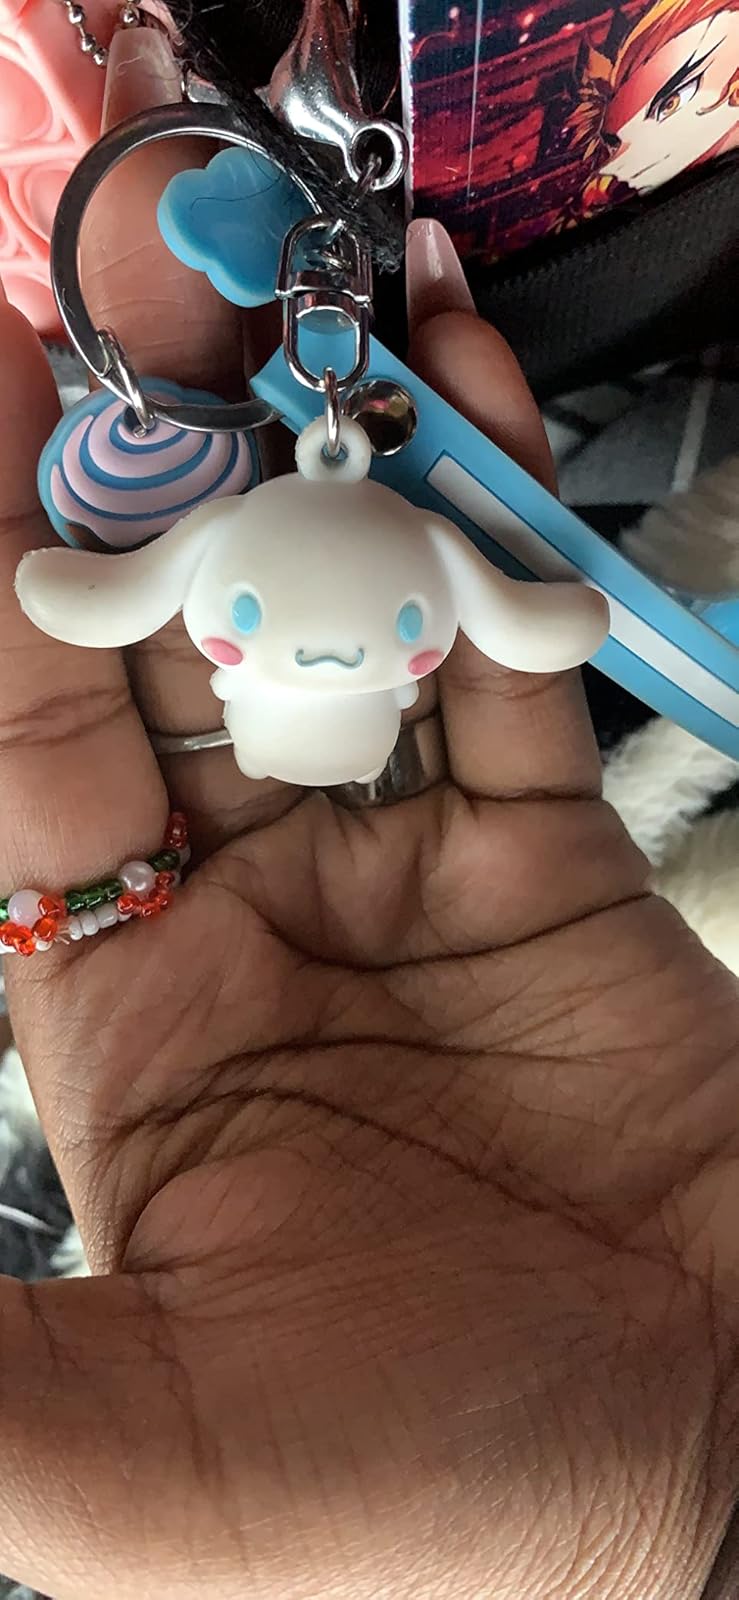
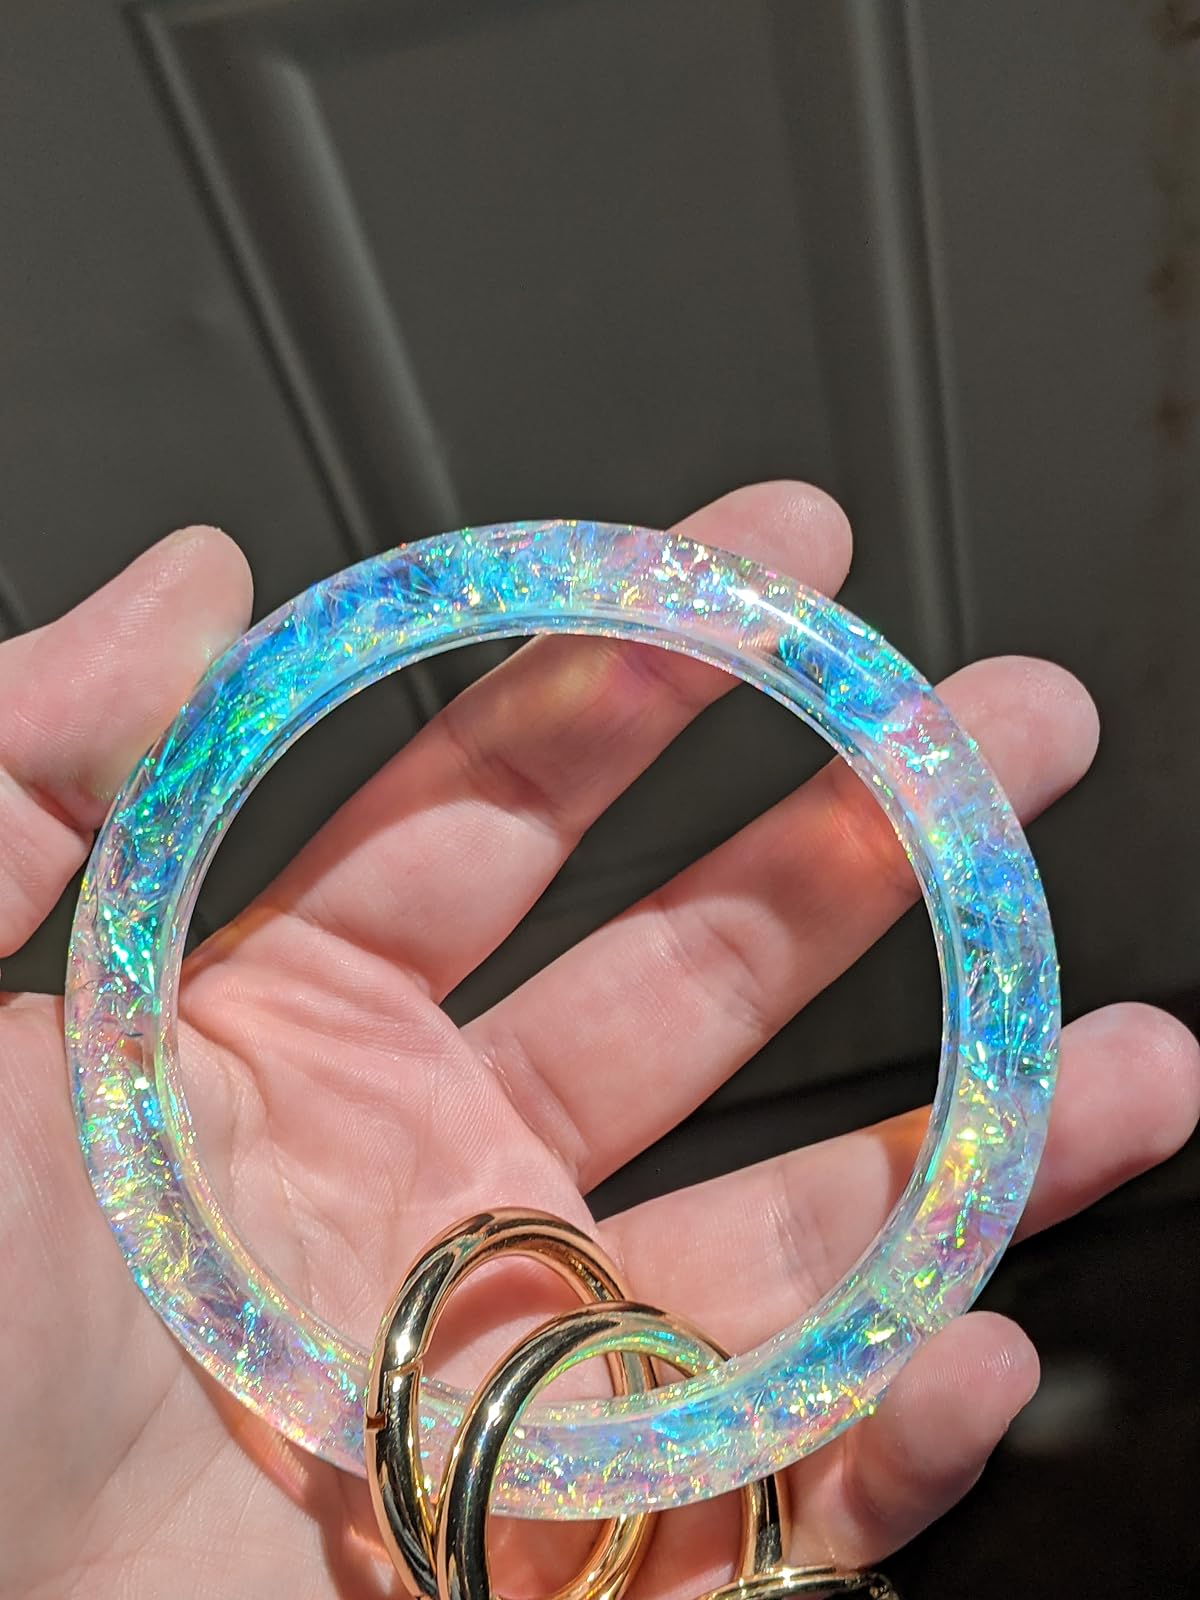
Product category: accessories_keychain
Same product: no